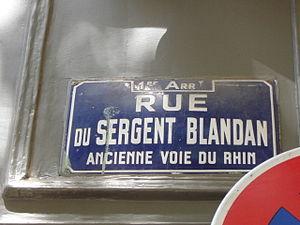
La rue du Sergent-Blandan est une voie publique située au bas des pentes du quartier de la Croix-Rousse, dans le 1ᵉʳ arrondissement de Lyon, en France.